Third gender law (Germany)

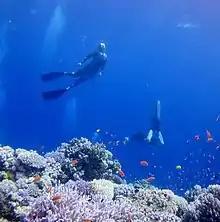
Divers

In 2021, an online form created to book covid vaccination appointments around Cologne and Dusseldorf mistakenly offered users to declare their gender as , a literal translation of the English "divers" as in "people who dive". The booking form was made by the regional public doctors' association .